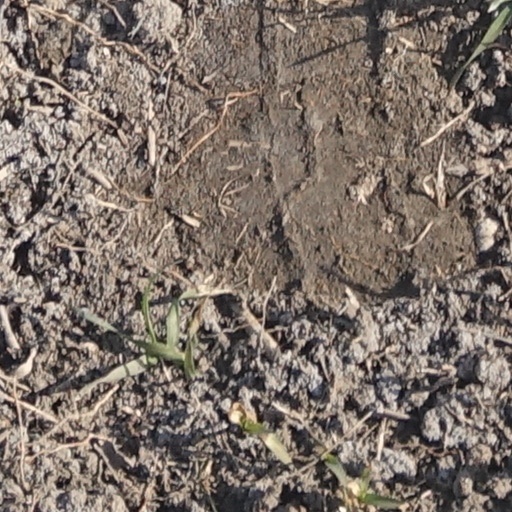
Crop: wheat